Political positions of Boris Johnson

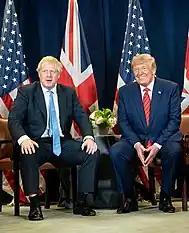
Boris Johnson and US President Donald Trump in September 2019

As Mayor of London, Johnson retained Livingstone projects such as Crossrail, but was accused of trying to take credit for them. Measures implemented by Livingstone's administration that Johnson rejected included the half-yearly inspections of black cabs, which was reinstated three years later. He introduced a public bicycle scheme that had been mooted by Livingstone's administration; colloquially known as "Boris Bikes", the part privately financed system cost £140 million and was a significant financial loss but proved popular. Despite Johnson's support of cycling in London, and his much-publicised identity as a cyclist, some cycling groups who argued he had failed to make the city's roads safer for cyclists criticised his administration. As per his election pledge, he commissioned the development of the New Routemaster buses for central London. He also ordered the construction of a cable car system that crossed the River Thames between Greenwich Peninsula and the Royal Docks.